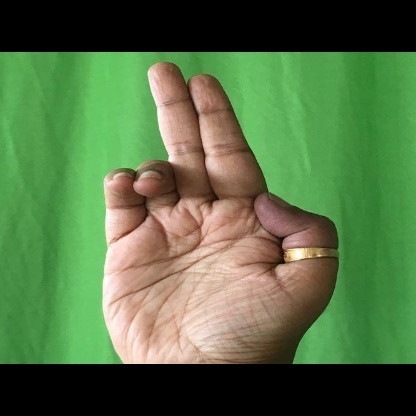
Mudra: Ardhapathaka